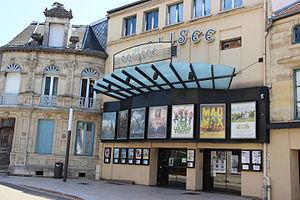
Cinéma le Colisée
Bar-le-Duc est une commune française située dans le département de la Meuse, en région Grand Est. Elle se trouve dans la région historique et culturelle de Lorraine.